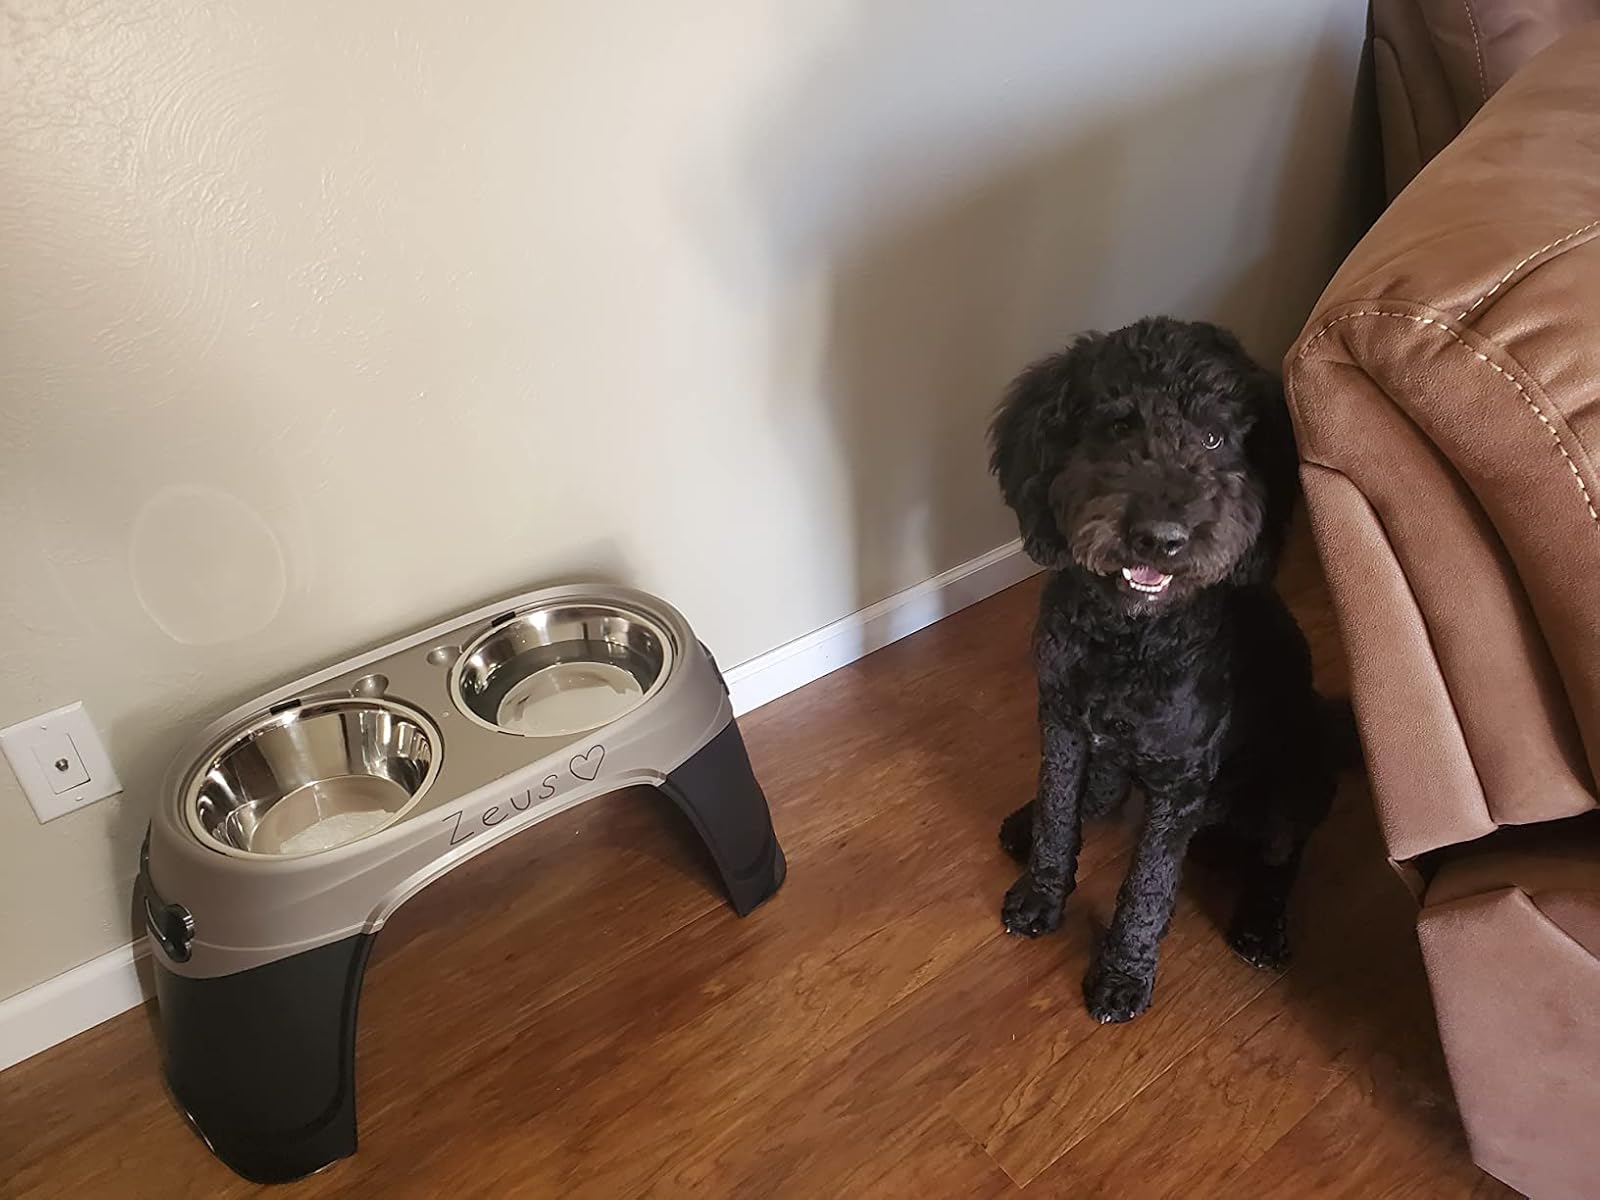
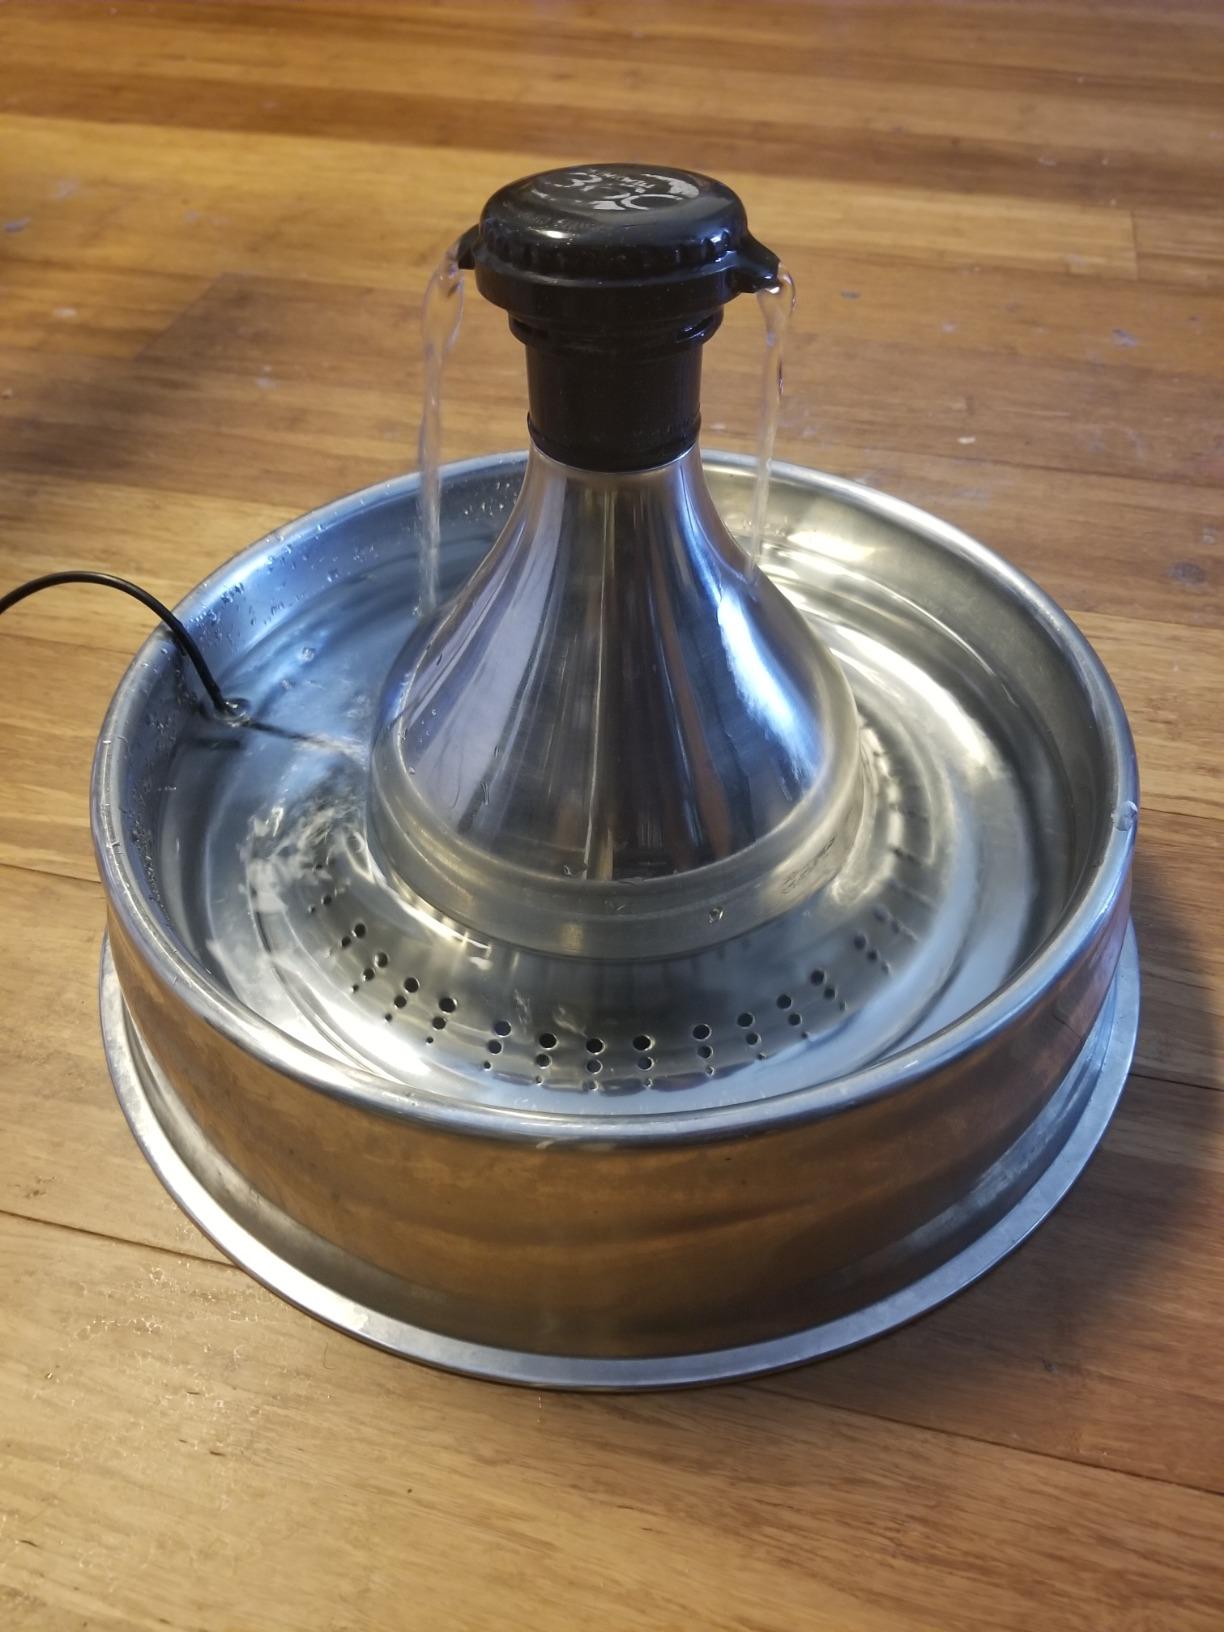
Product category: items_bowl
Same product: no